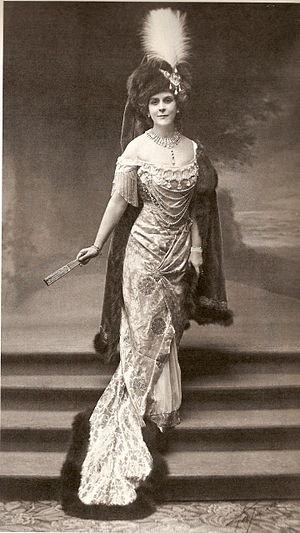
Olga Valerianovna Karnovitch, en russe Ольга Валериановна Карнович, née à Saint-Pétersbourg le 2 décembre 1865, morte à Paris le 2 novembre 1929, est la seconde épouse du grand-duc Paul Alexandrovitch de Russie.